Life Force (TV series)

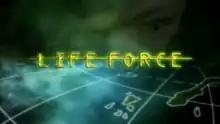
Opening titles

Life Force is a British science fiction children's television series broadcast in 2000 on ITV. Produced by Childsplay Productions for CITV, the series was devised and produced by Peter Tabern, who wrote and directed its episodes alongside co-writers Rik Carmichael, John Hay, and Greg McQueen, and directors Lorne Magory and Justin Chadwick. Set in a post-apocalyptic future, in which global warming has drowned vast swathes of the planet and left its remains in chaos, four children, two possessing psychic powers, are hunted by an oppressive government.